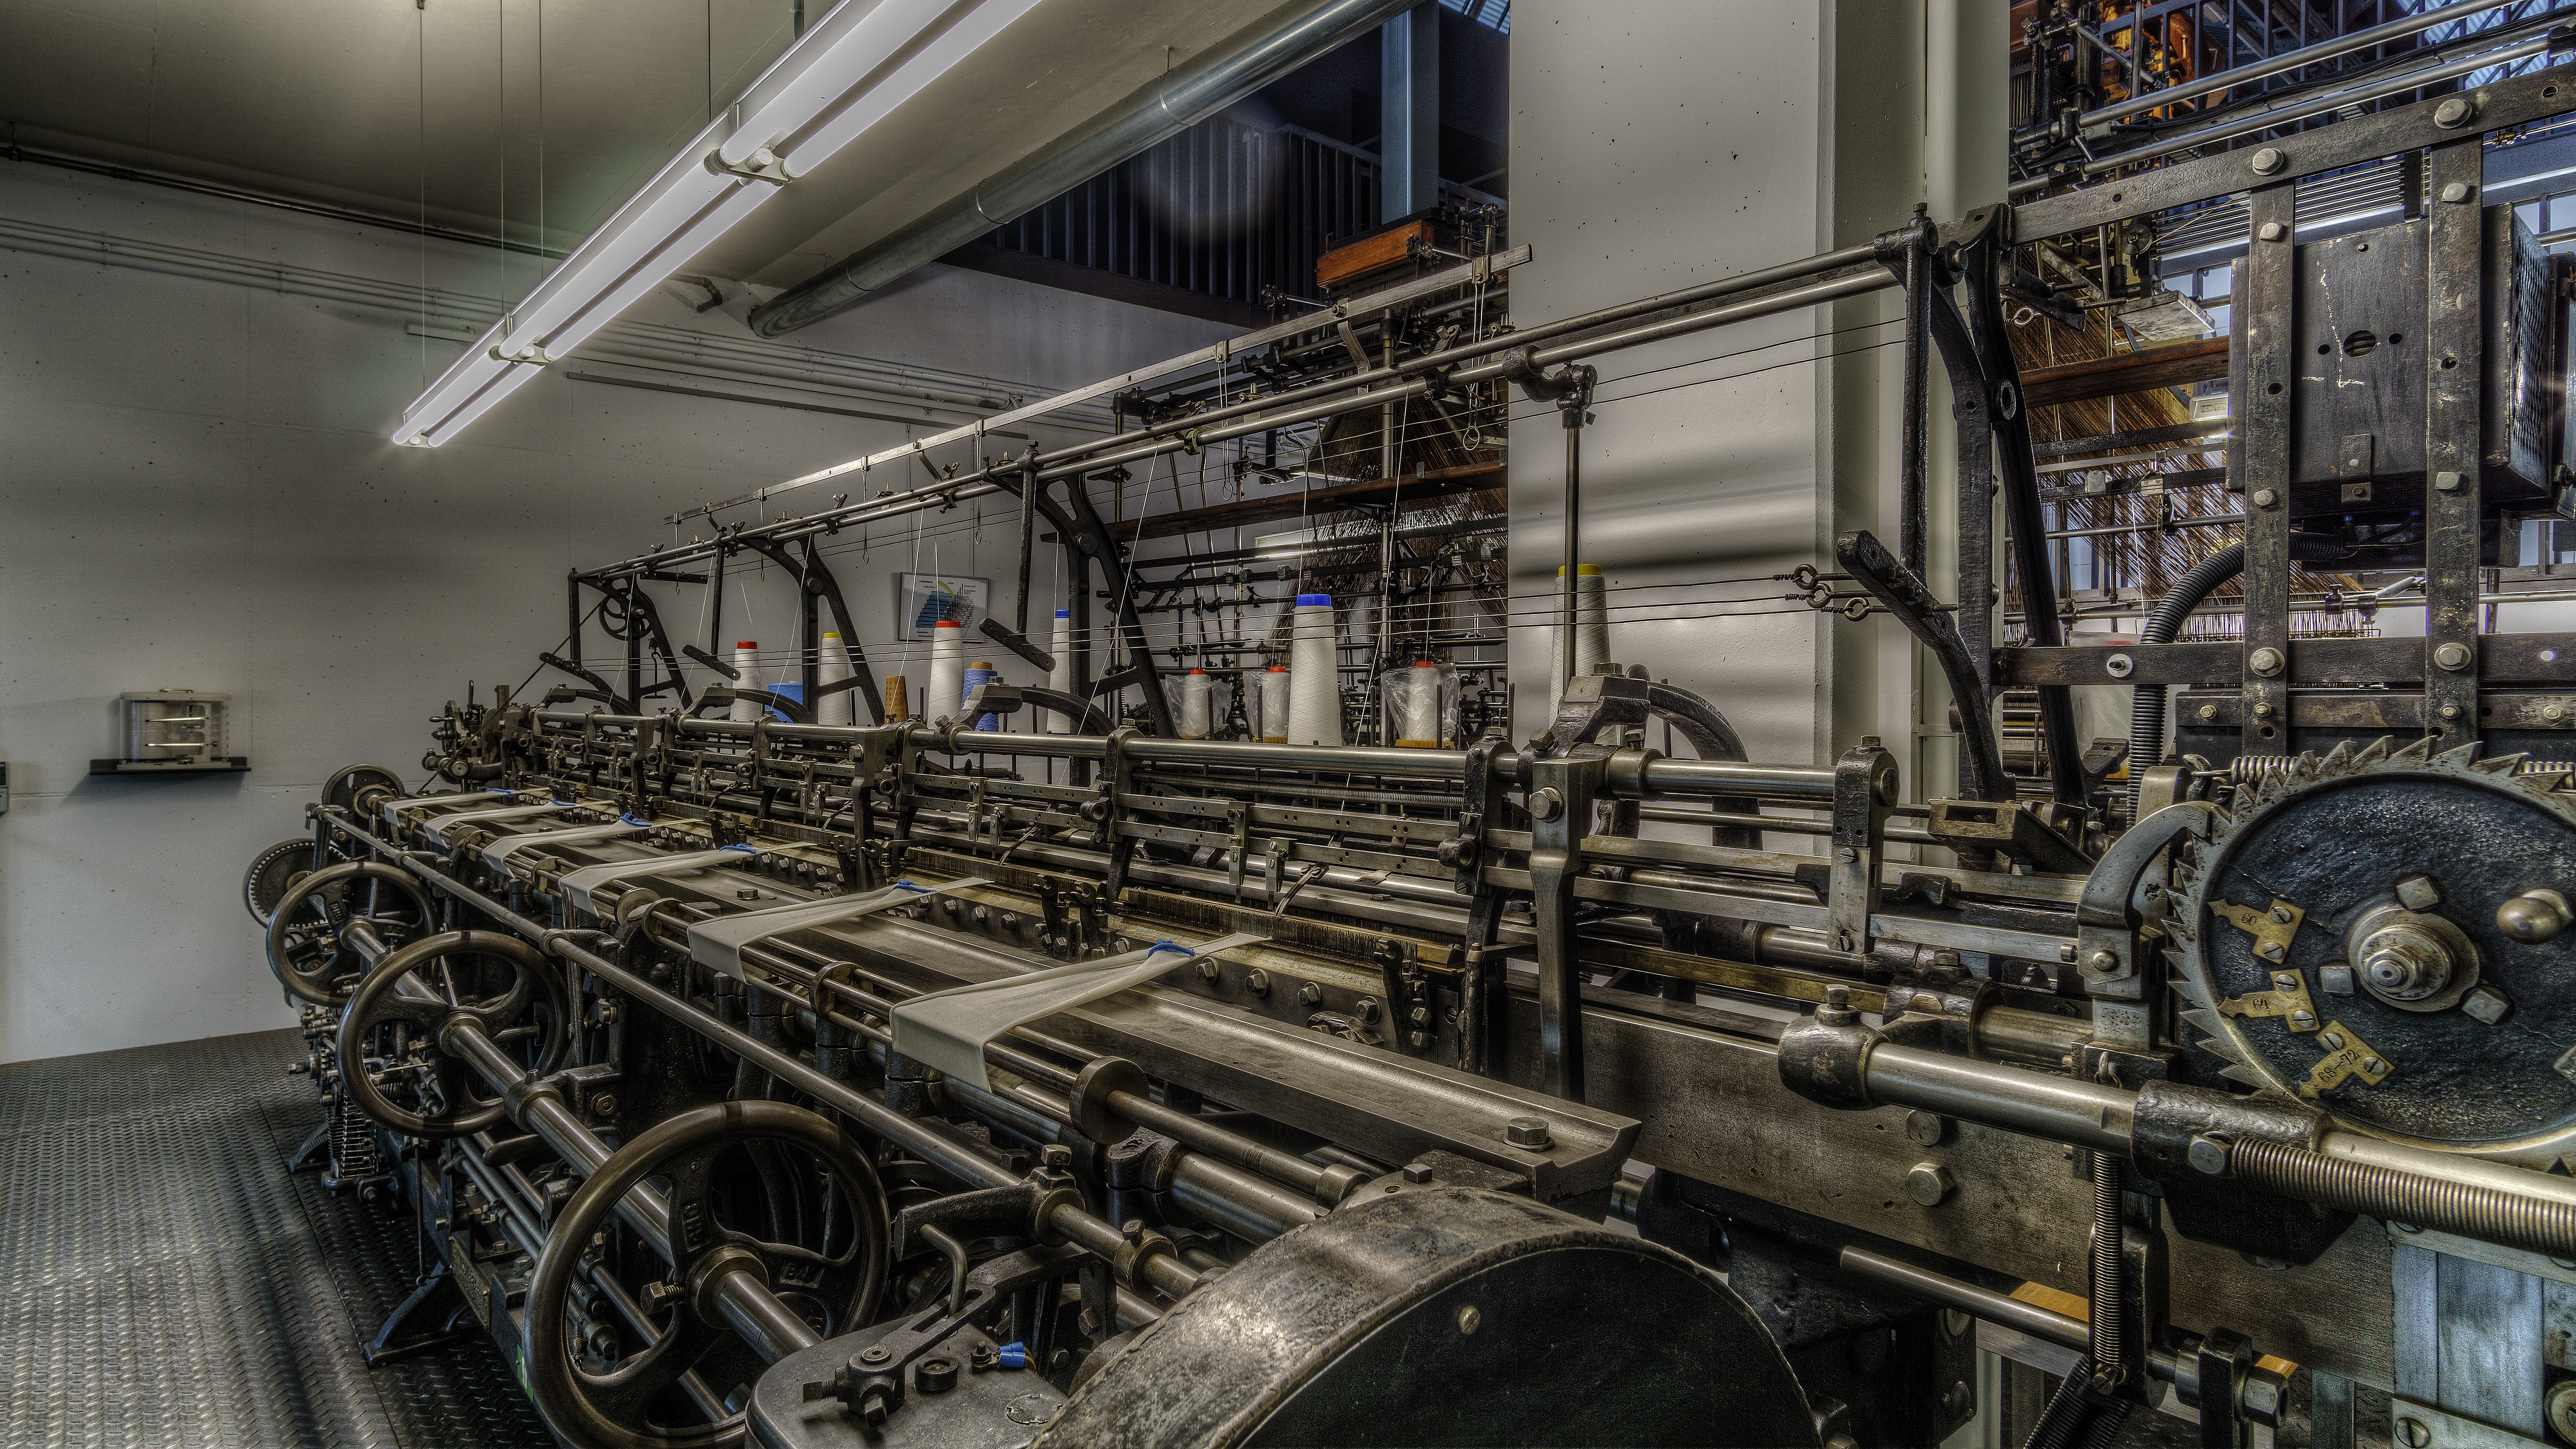
technology, transport, vehicle, machine, factory, industry, manufacturing, hdr, engine, historically, mass production, aircraft engine, knitting automat